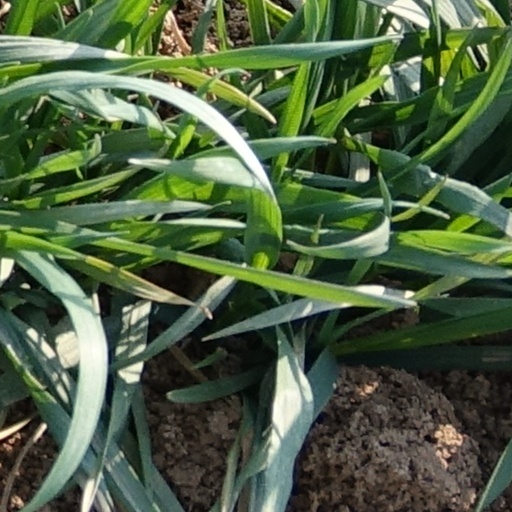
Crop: wheat